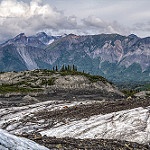
Label: glacier